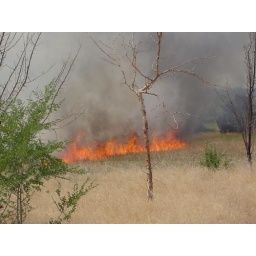
Fire in the field behind my house